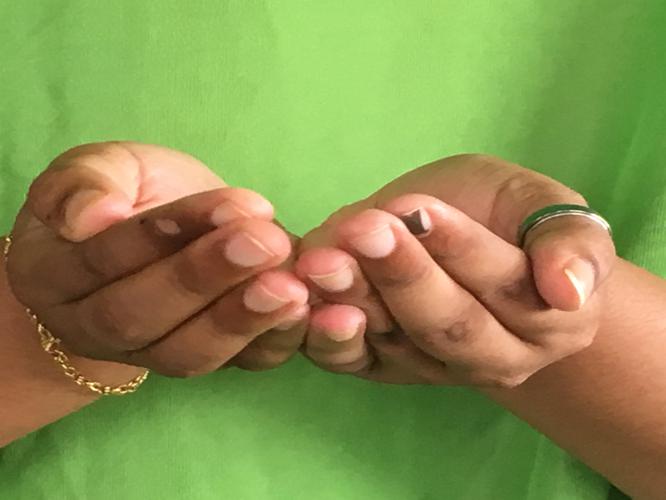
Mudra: Pushpaputa
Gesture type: double_hand